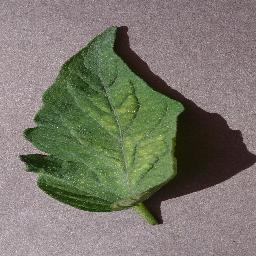
Label: Tomato___Spider_mites Two-spotted_spider_mite